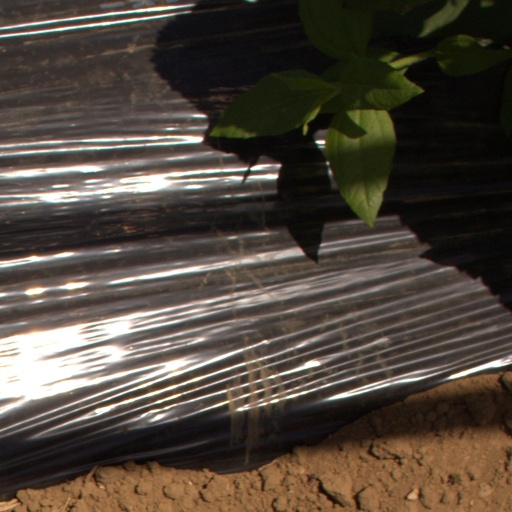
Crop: Jerusalem artichoke